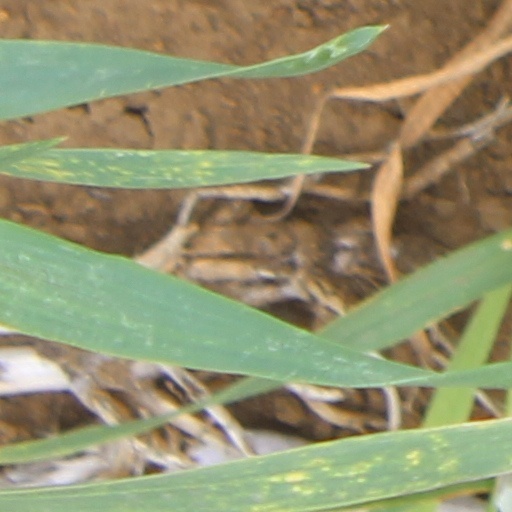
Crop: wheat